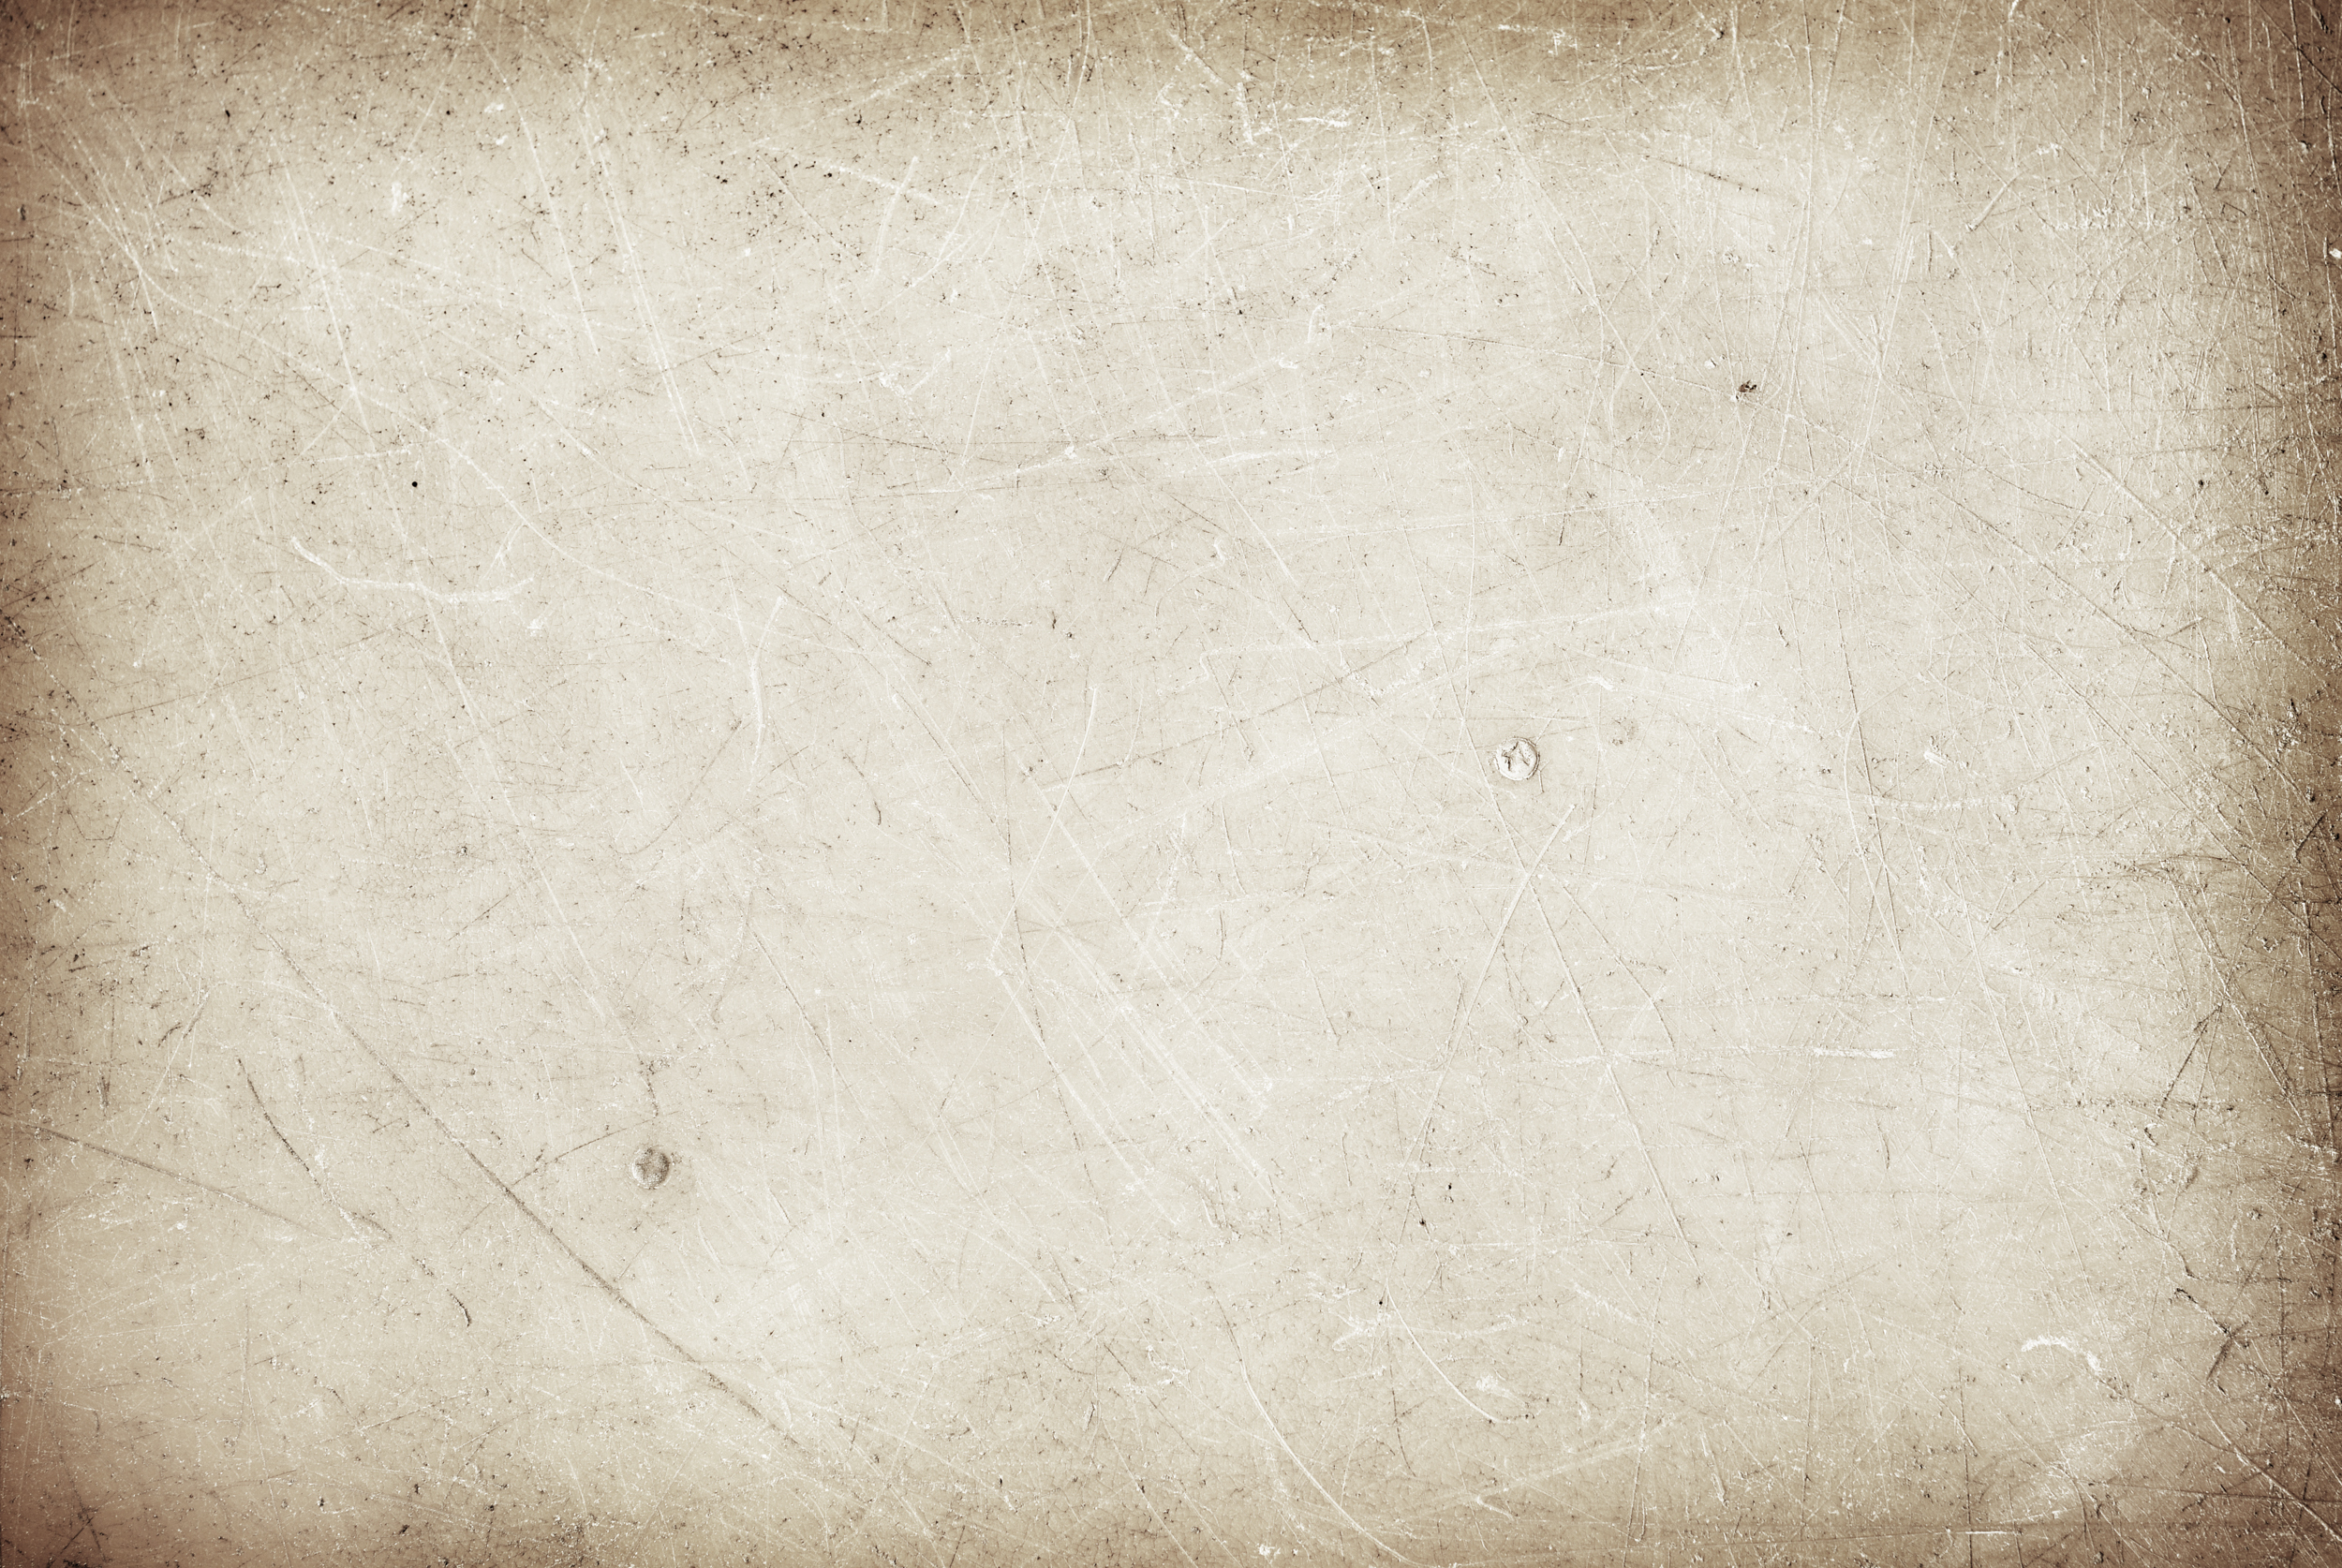
text, wall, beige, concrete, paper, Tints and shades, cement